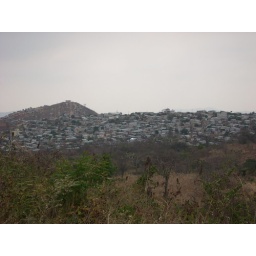
De meeste van hen wonen in onderkomen buurten zoals degene die met een hoge muur gescheiden is van de campus.